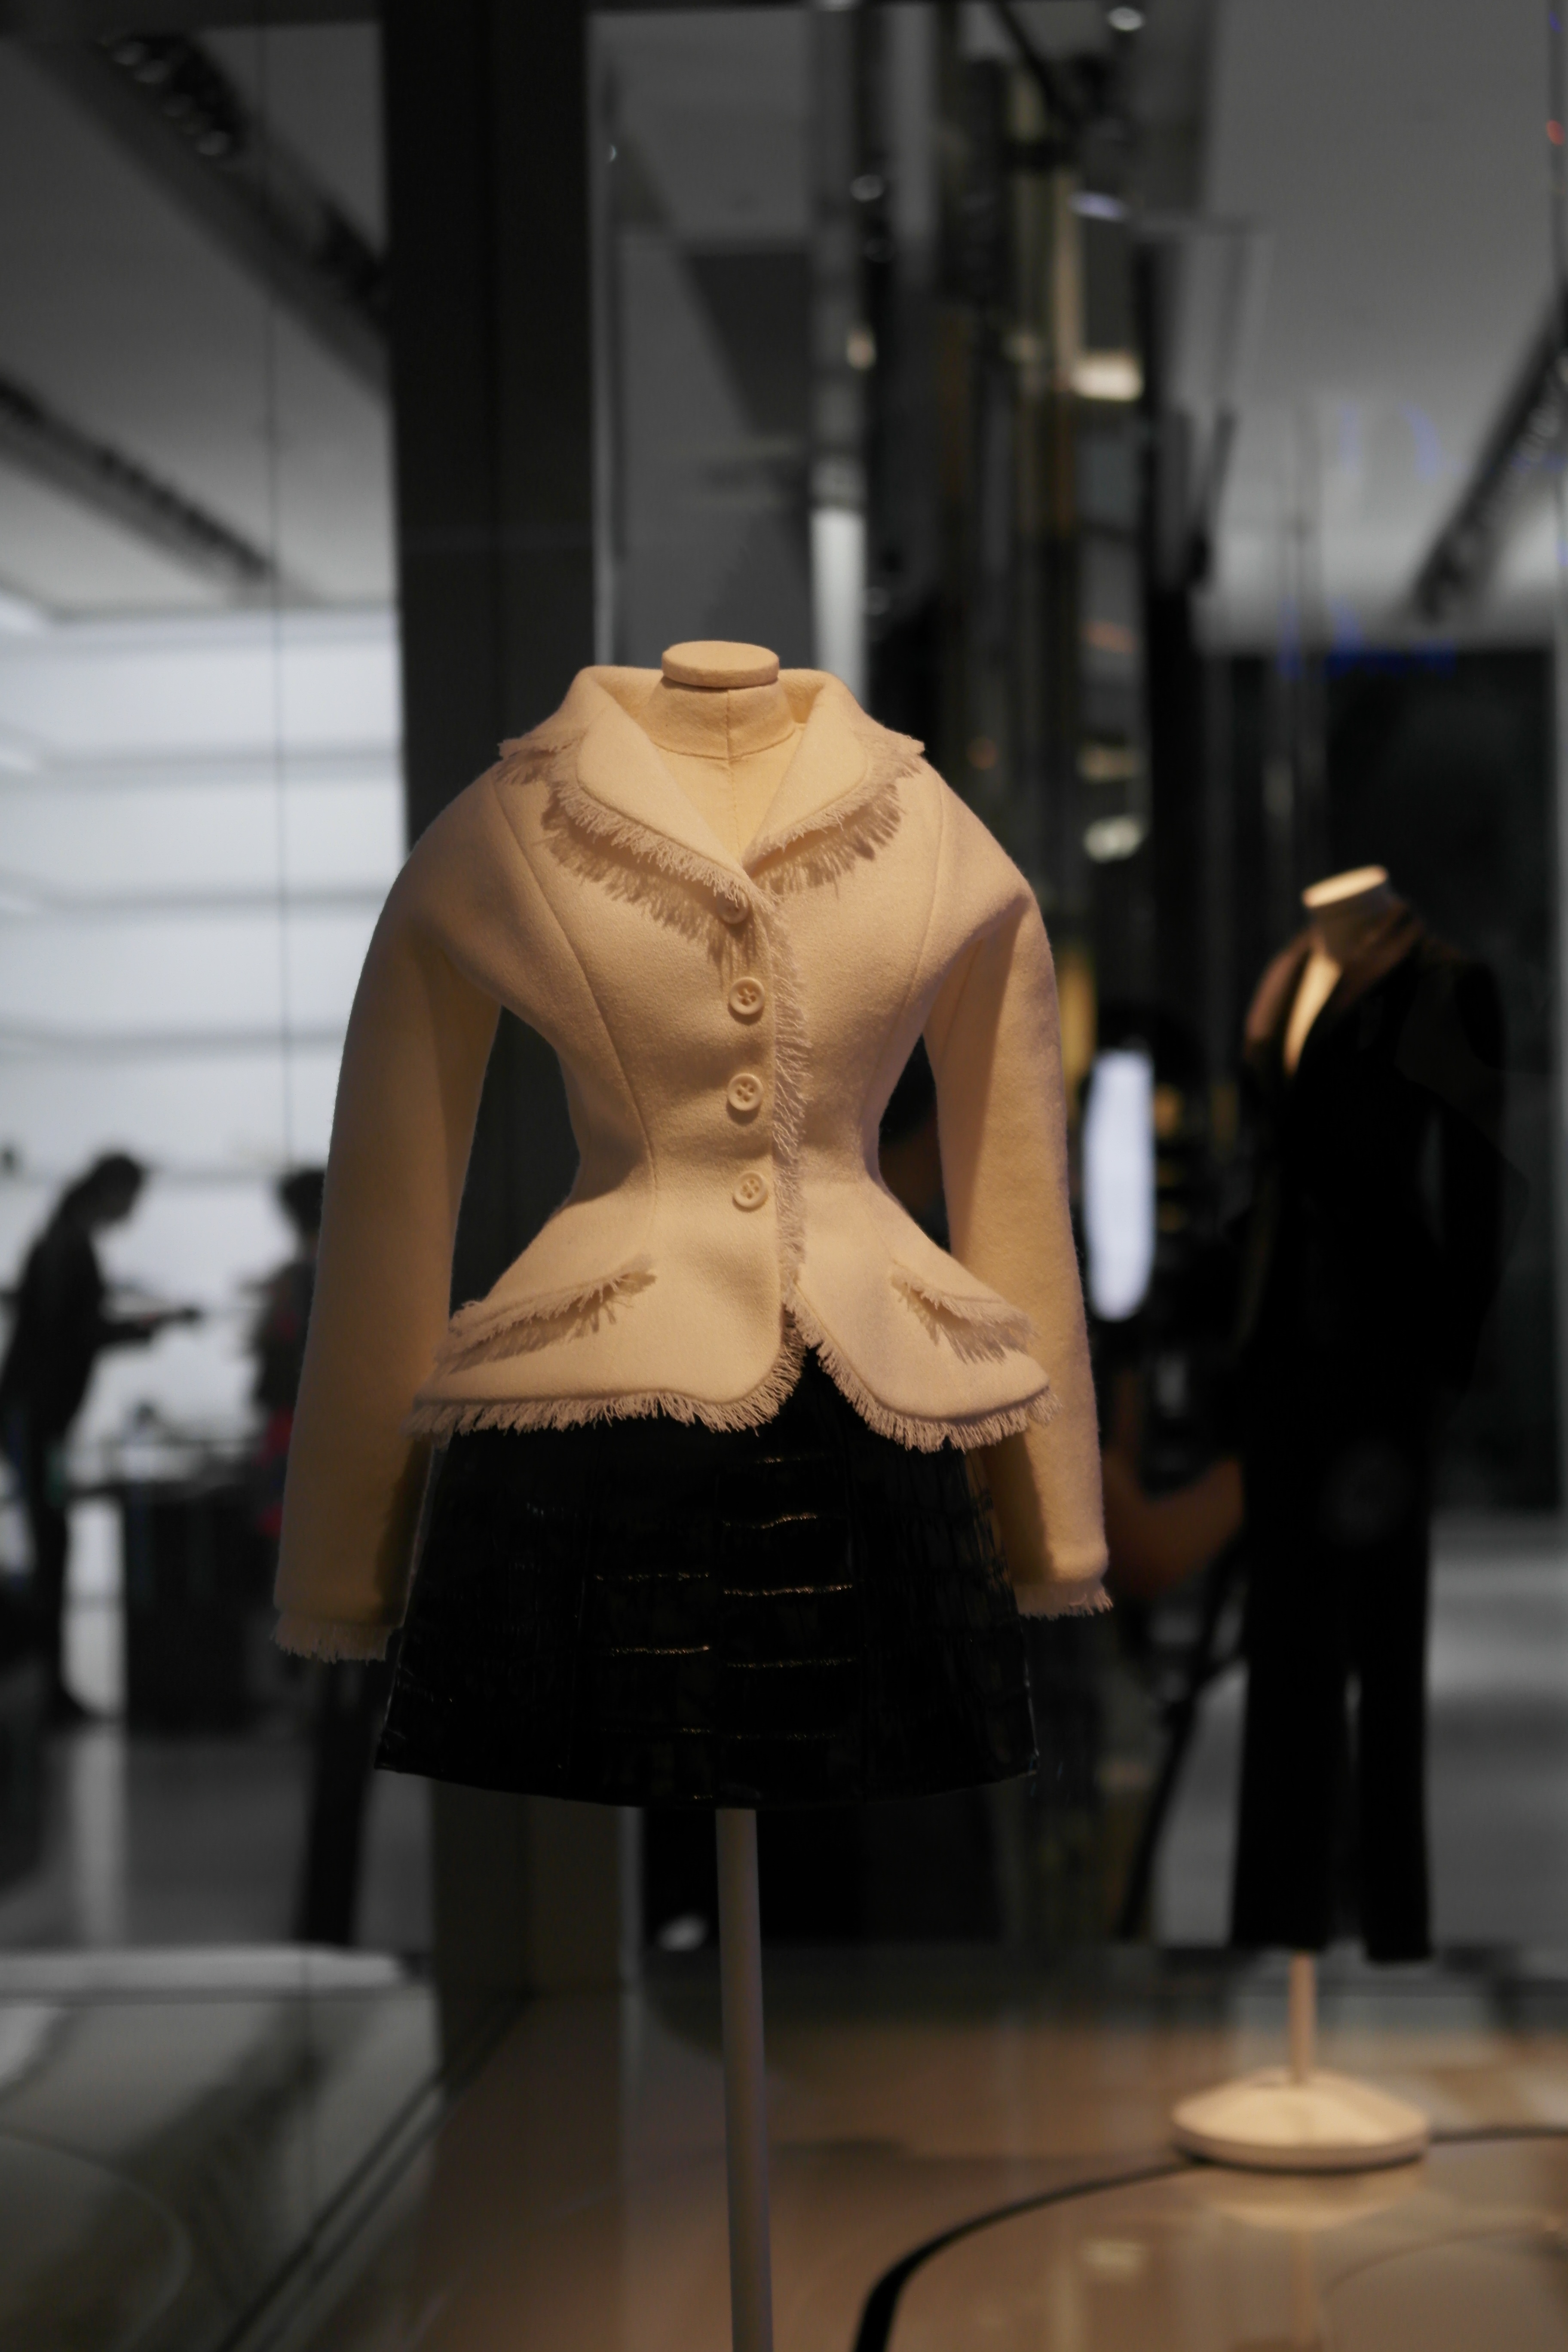
fur, model, fashion, clothing, black, lady, designer, mannequin, dress, beauty, simple, haute couture, display window, fashion design